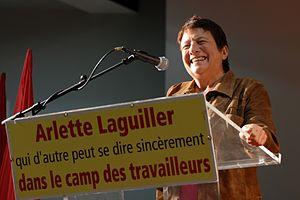
Arlette Laguiller pendant son meeting de Toulouse du 18 avril 2007 pour l'élection présidentielle de 2007.
« Travailleuses, travailleurs » est une adresse qui ouvre traditionnellement les discours politiques de la militante trotskiste française Arlette Laguiller, porte-parole de l'organisation Lutte ouvrière de 1973 à 2008 et candidate, à six reprises, à l'élection présidentielle française de la Cinquième République.